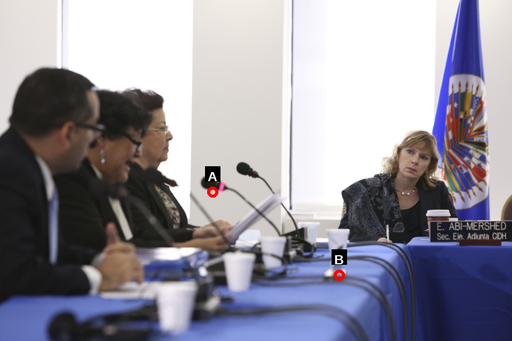
Question: Two points are circled on the image, labeled by A and B beside each circle. Which point is closer to the camera?
Select from the following choices.
(A) A is closer
(B) B is closer
Answer: B